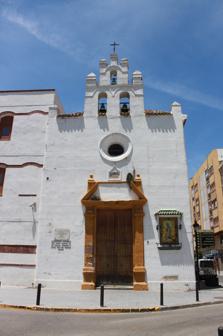
Building: Capilla de la Caridad (Algeciras)
Country: Spain
Year built: 1768
Roman Catholic chapel in Villa Nueva, Algeciras, Spain The Chapel of the Charity The Chapel of the Charity ( Spanish : Capilla de la Caridad is a Roman Catholic chapel in Villa Nueva , Algeciras , Spain . History The Chapel of the Charity was built in 1768 on the Plaza Juan de Lima , attached to the old Charity Hospital . It has a single nave and a facade with a main door flanked by Doric pilasters. A plaque on the door reminds people that it was built by public subscription. During the eighteenth century the chapel was dedicated to the Virgen del Carmen, patron saint of seafarers, due to the proximity of the port at the time. During the assaults of 1931 this chapel was ransacked and although many of the more valuable items were hidden, most of the images were destroyed. References